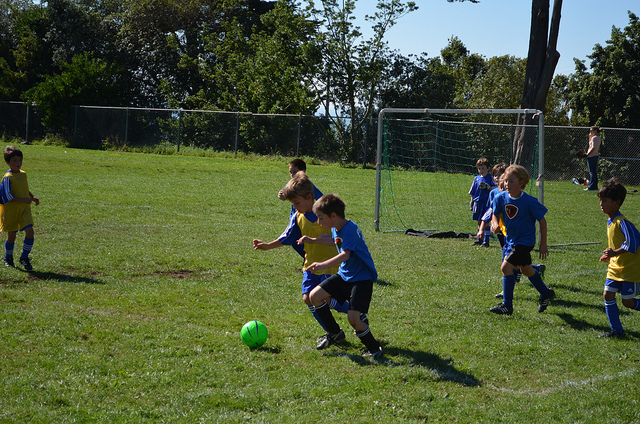
các cầu thủ bóng đá trẻ đang chơi bóng ngoài sân cỏ